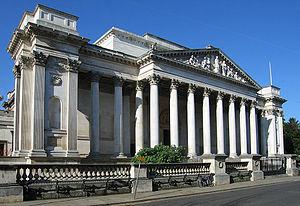
Richard FitzWilliam, 7ᵉ vicomte FitzWilliam était un vicomte irlandais de la famille FitzWilliam, qui était un bienfaiteur et un antiquaire musical. À sa mort en 1816, il fonda le Fitzwilliam Museum à Cambridge, en Angleterre, avec le legs de sa bibliothèque et de sa collection d'œuvres d'art. Il fut également un important promoteur urbain pendant son séjour à Dublin, en Irlande.
Cette liste, forcément incomplète puisqu'il n'existe pas de catalogue raisonné des œuvres de Braque, recense en priorité, parmi les pièces les plus importantes de l'artiste, celles qui sont exposées dans des musées. Ou bien, dans le cas de collections particulières, celles qui sont le plus souvent prêtées et qui apparaissent dans les rétrospectives. Les œuvres de Georges Braque se composent principalement de tableaux, catégorie dans laquelle se trouvent les papiers collés, qui sont des compositions, à ne pas à confondre avec des collages. L'artiste a aussi réalisé des livres d'artistes, des lithographies, des eaux-fortes, des sculptures, des tapisseries et des bijoux.